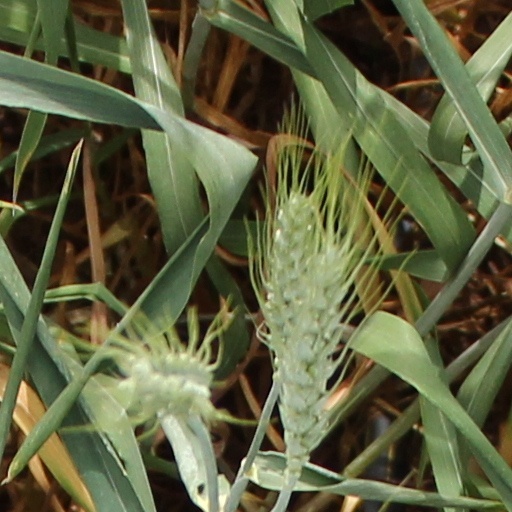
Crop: wheat